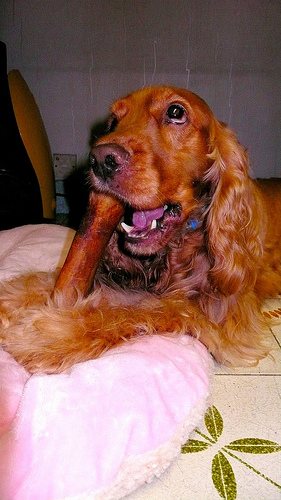
Breed: english cocker spaniel